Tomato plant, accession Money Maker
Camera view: tilt-top (135 deg); turntable rotation: 270 degrees
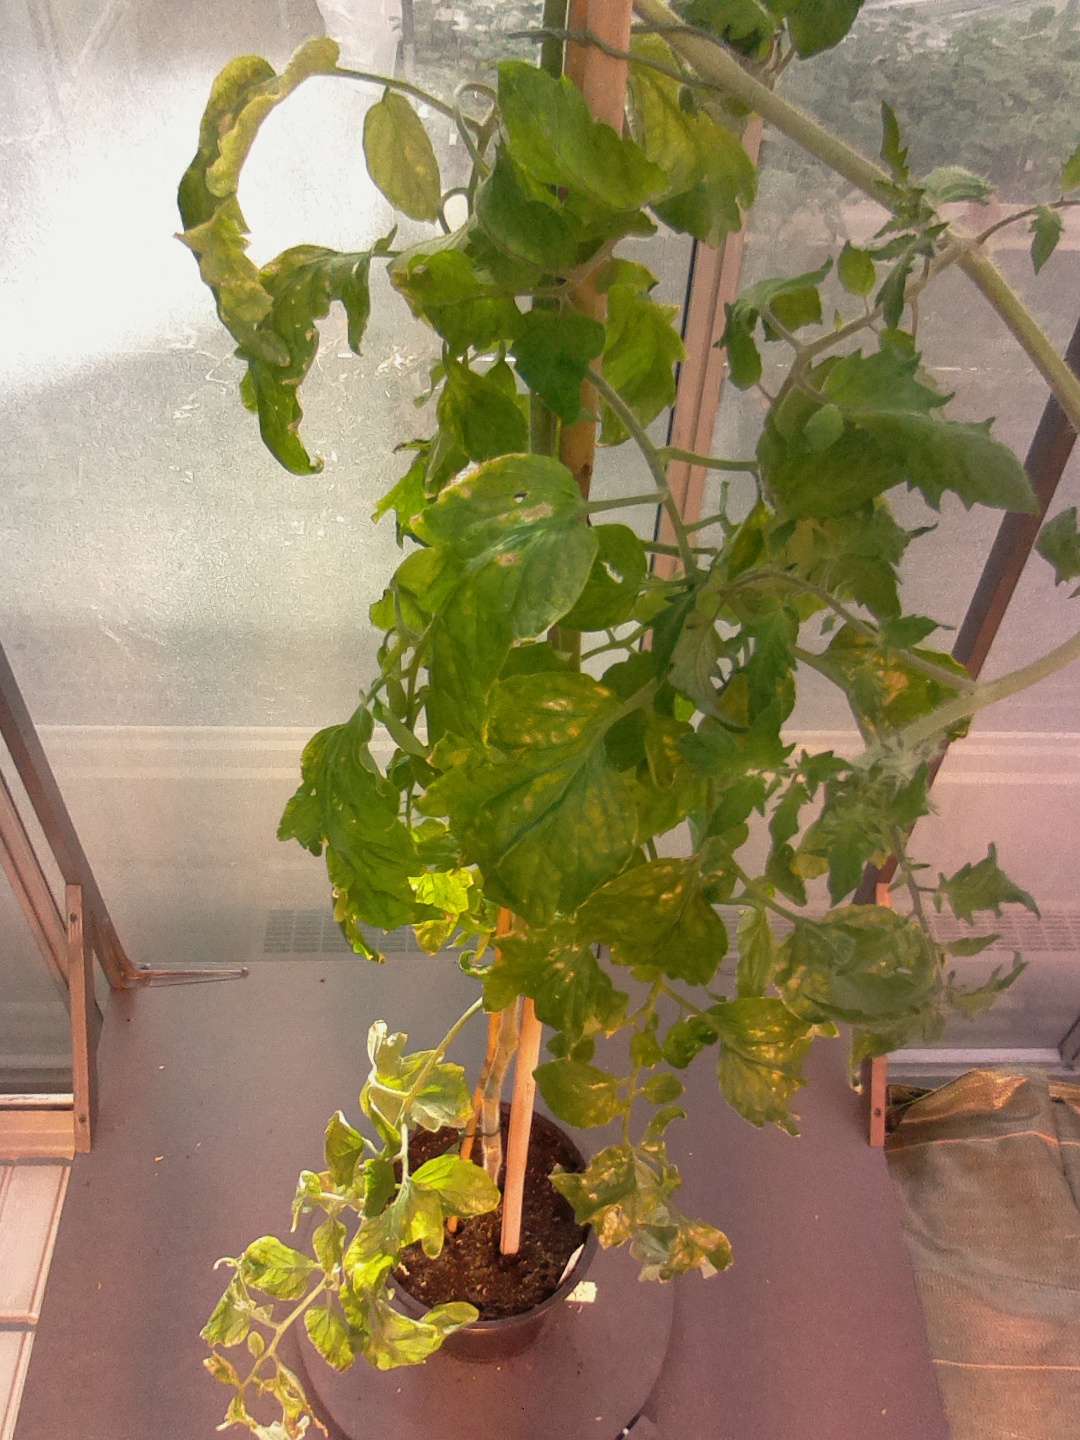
BBCH growth stage 77: 70%-80% of final fruit size